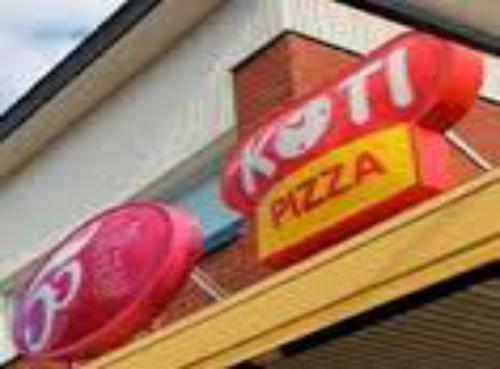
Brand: Kotipizza
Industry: Food